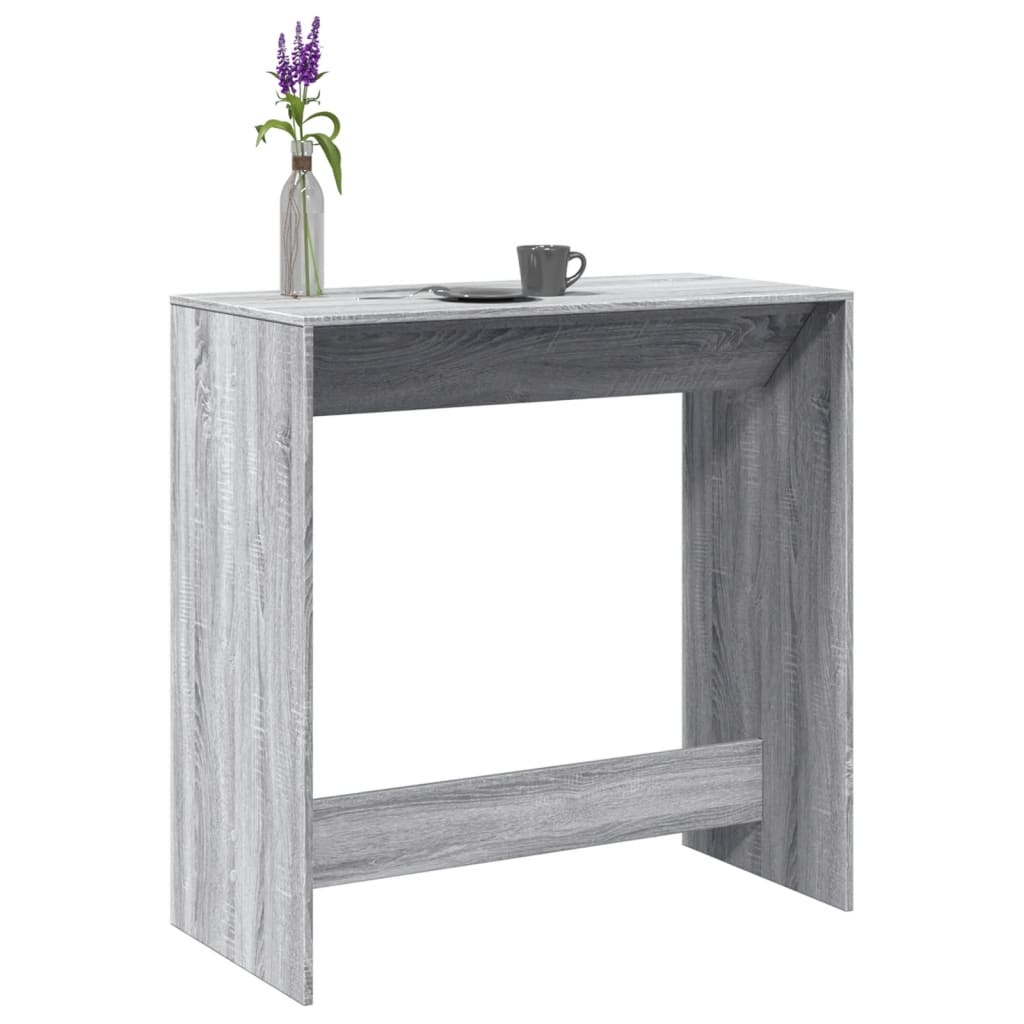
Barbord grå sonoma eik 102x50x103,5 cm konstruert tre
Dette barbordet tilbyr både et estetisk og praktisk preg til hjemmet. Stabilt og slitesterkt materiale: Konstruert tre er et slitesterkt og stabilt materiale med en jevn overflate som er motstandsdyktig mot fuktighet, vridning og spaltning, noe som gjør det til et pålitelig valg for en rekke prosjekter. Allsidig plassering: Dette høye bordet forbedrer ethvert rom, det være seg kjøkkenet, stuen eller spisestuen, dette høye bordet forbedrer enhver plass. Dets innbydende design oppmuntrer til avslapning, noe som gjør det til et perfekt midtpunkt for intime sammenkomster og uformelle samtaler. Enkelt vedlikehold: Takket være den glatte overflaten er barbordet enkelt å rengjøre med en fuktig klut og krever mindre vedlikehold. Advarsel: For å forhindre at produktet velter, må det brukes med den medfølgende festeanordningen. Godt å vite: Skruer og plugger for innvendig vegg er ikke inkludert. Vi anbefaler deg å finne og bruke skruer og plugger som passer spesielt for veggene dine. Hvis du ikke er sikker, kan du konsultere en profesjonell. Les og følg hvert trinn i instruksjonene. Farge: grå sonoma Materiale: konstruert tre Samlet mål: 102 x 50 x 103,5 cm (L x B x H) Total lastekapasitet: 80 kg Montering kreves: ja Legal Documents: Flere detaljer om å forhindre at dine møbler velter kan du finne her
Brand: vidaXL
Category: Furniture > Cabinets & Storage > Closet Parts & Accessories > Closet Baskets